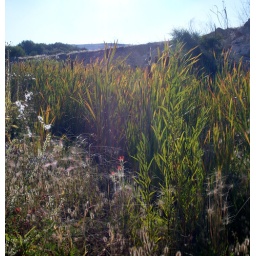
Pretty red flowers in the middle!